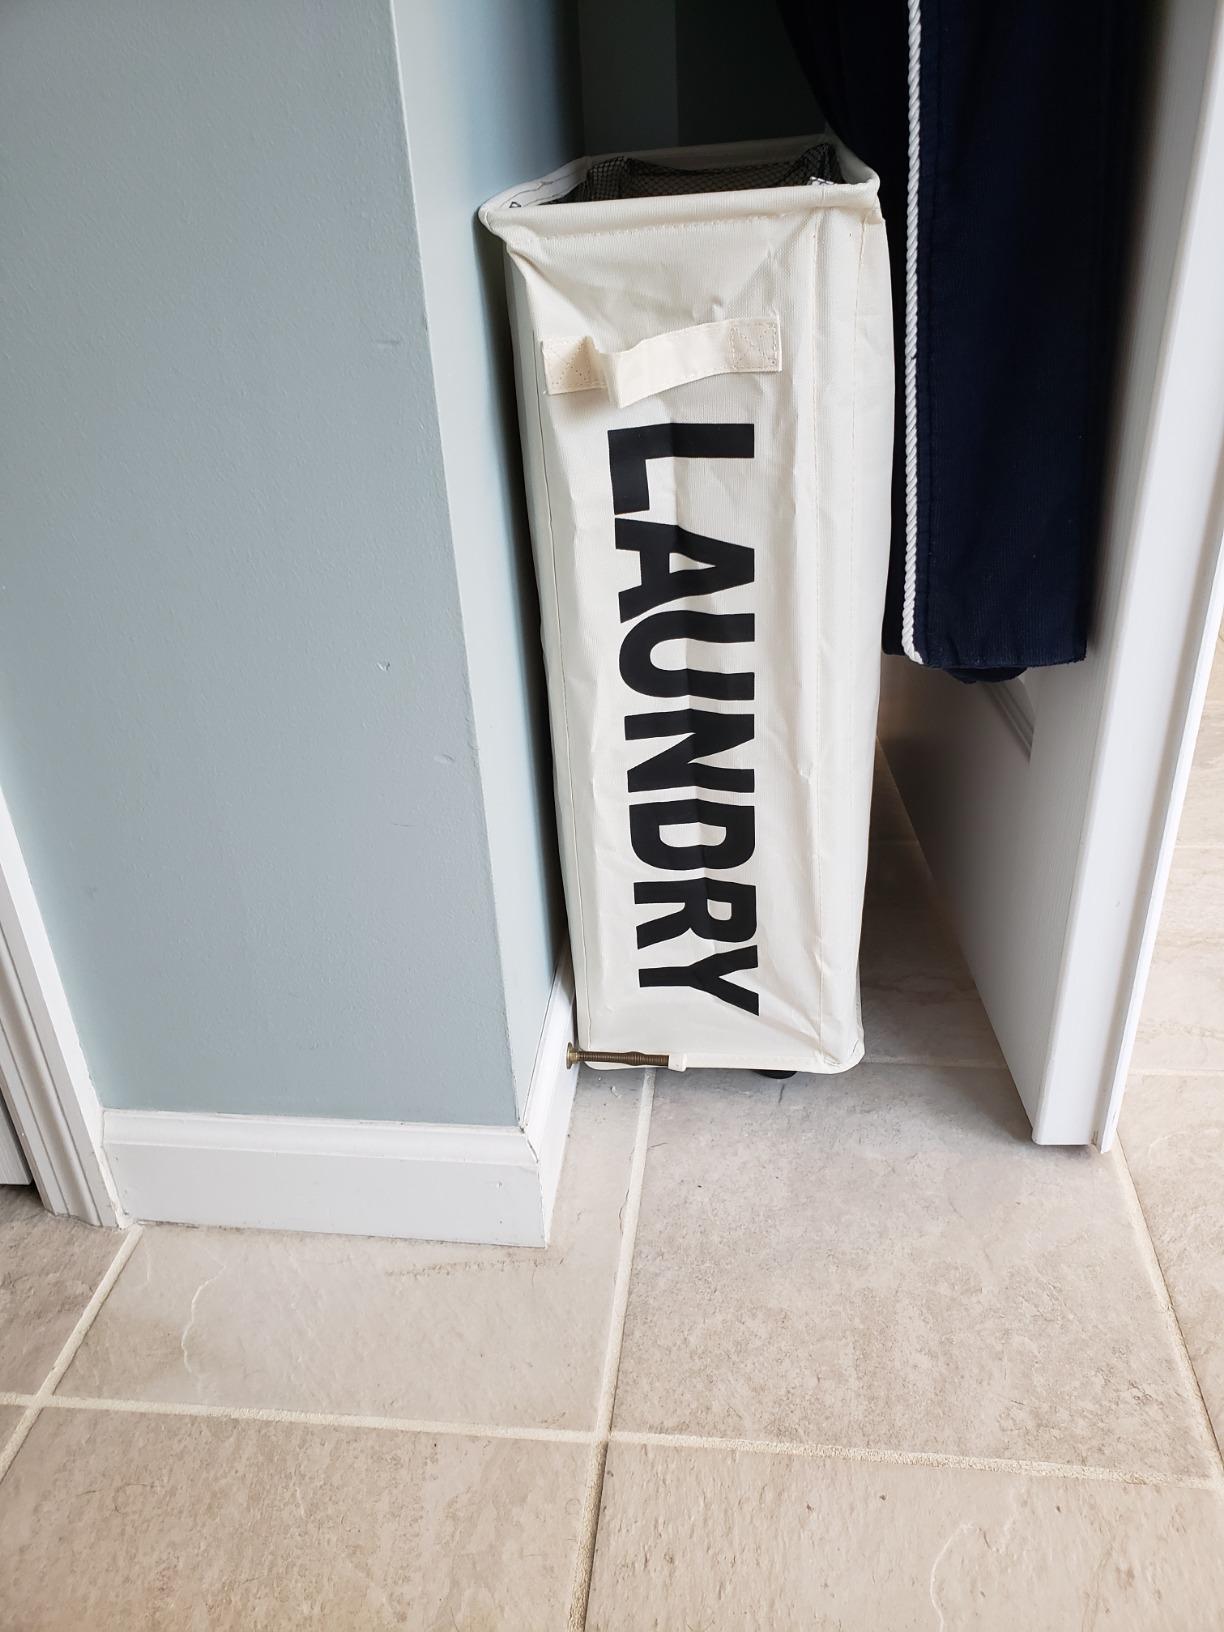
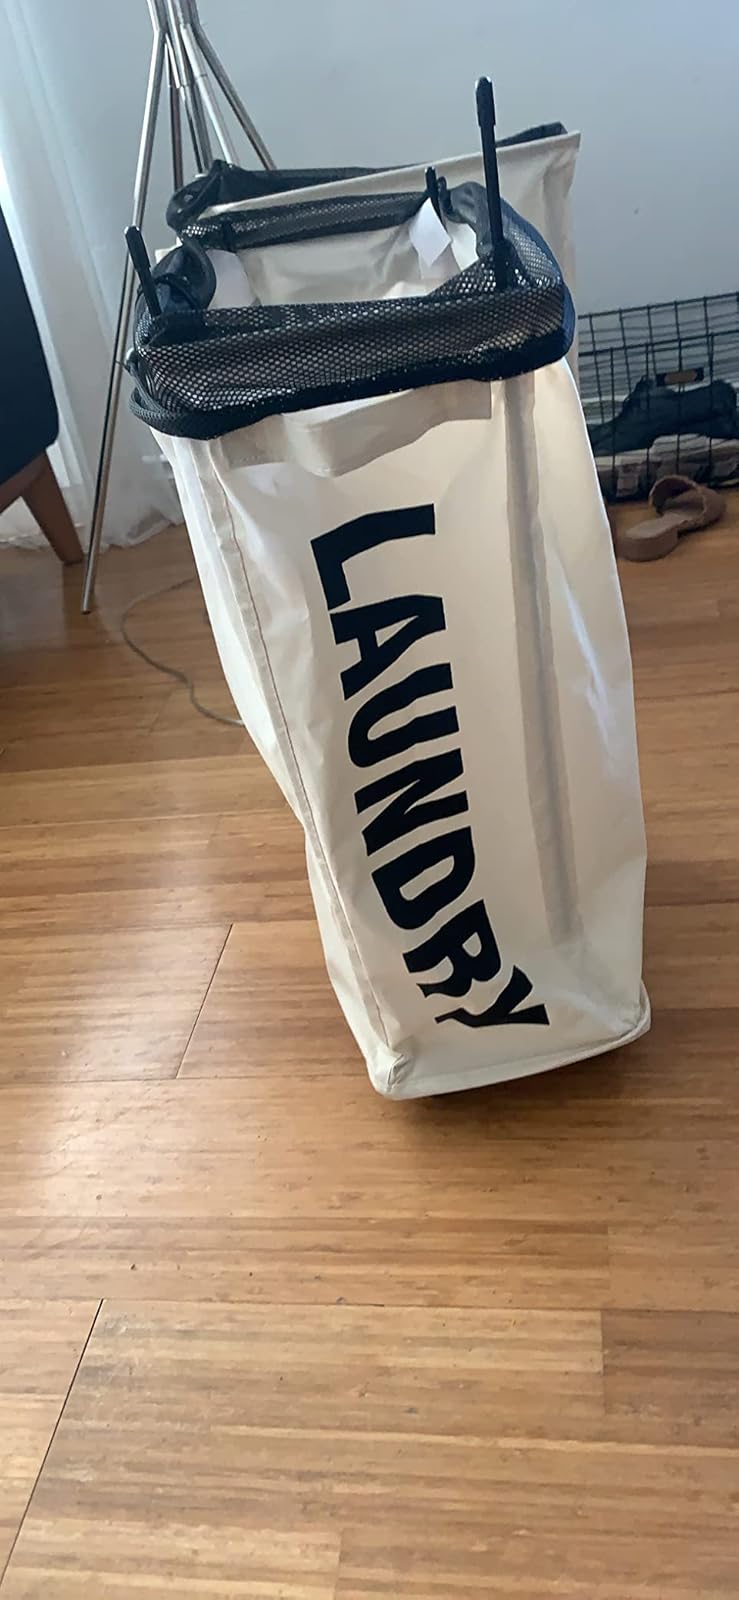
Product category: items_hamper
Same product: yes